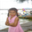
Label: girl